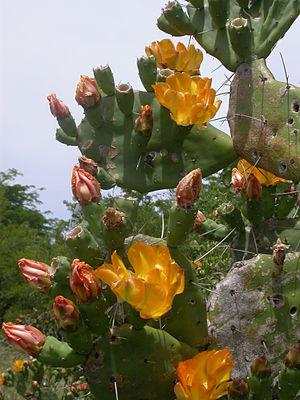
La province de Salta est une province de l'Argentine, située à l'extrême nord-ouest du pays. Elle est limitée au nord par la province de Jujuy et par la Bolivie, à l'est par le Paraguay, Formosa et la province du Chaco, au sud par les provinces de Santiago del Estero, de Tucumán et de Catamarca, enfin à l'ouest par le Chili.